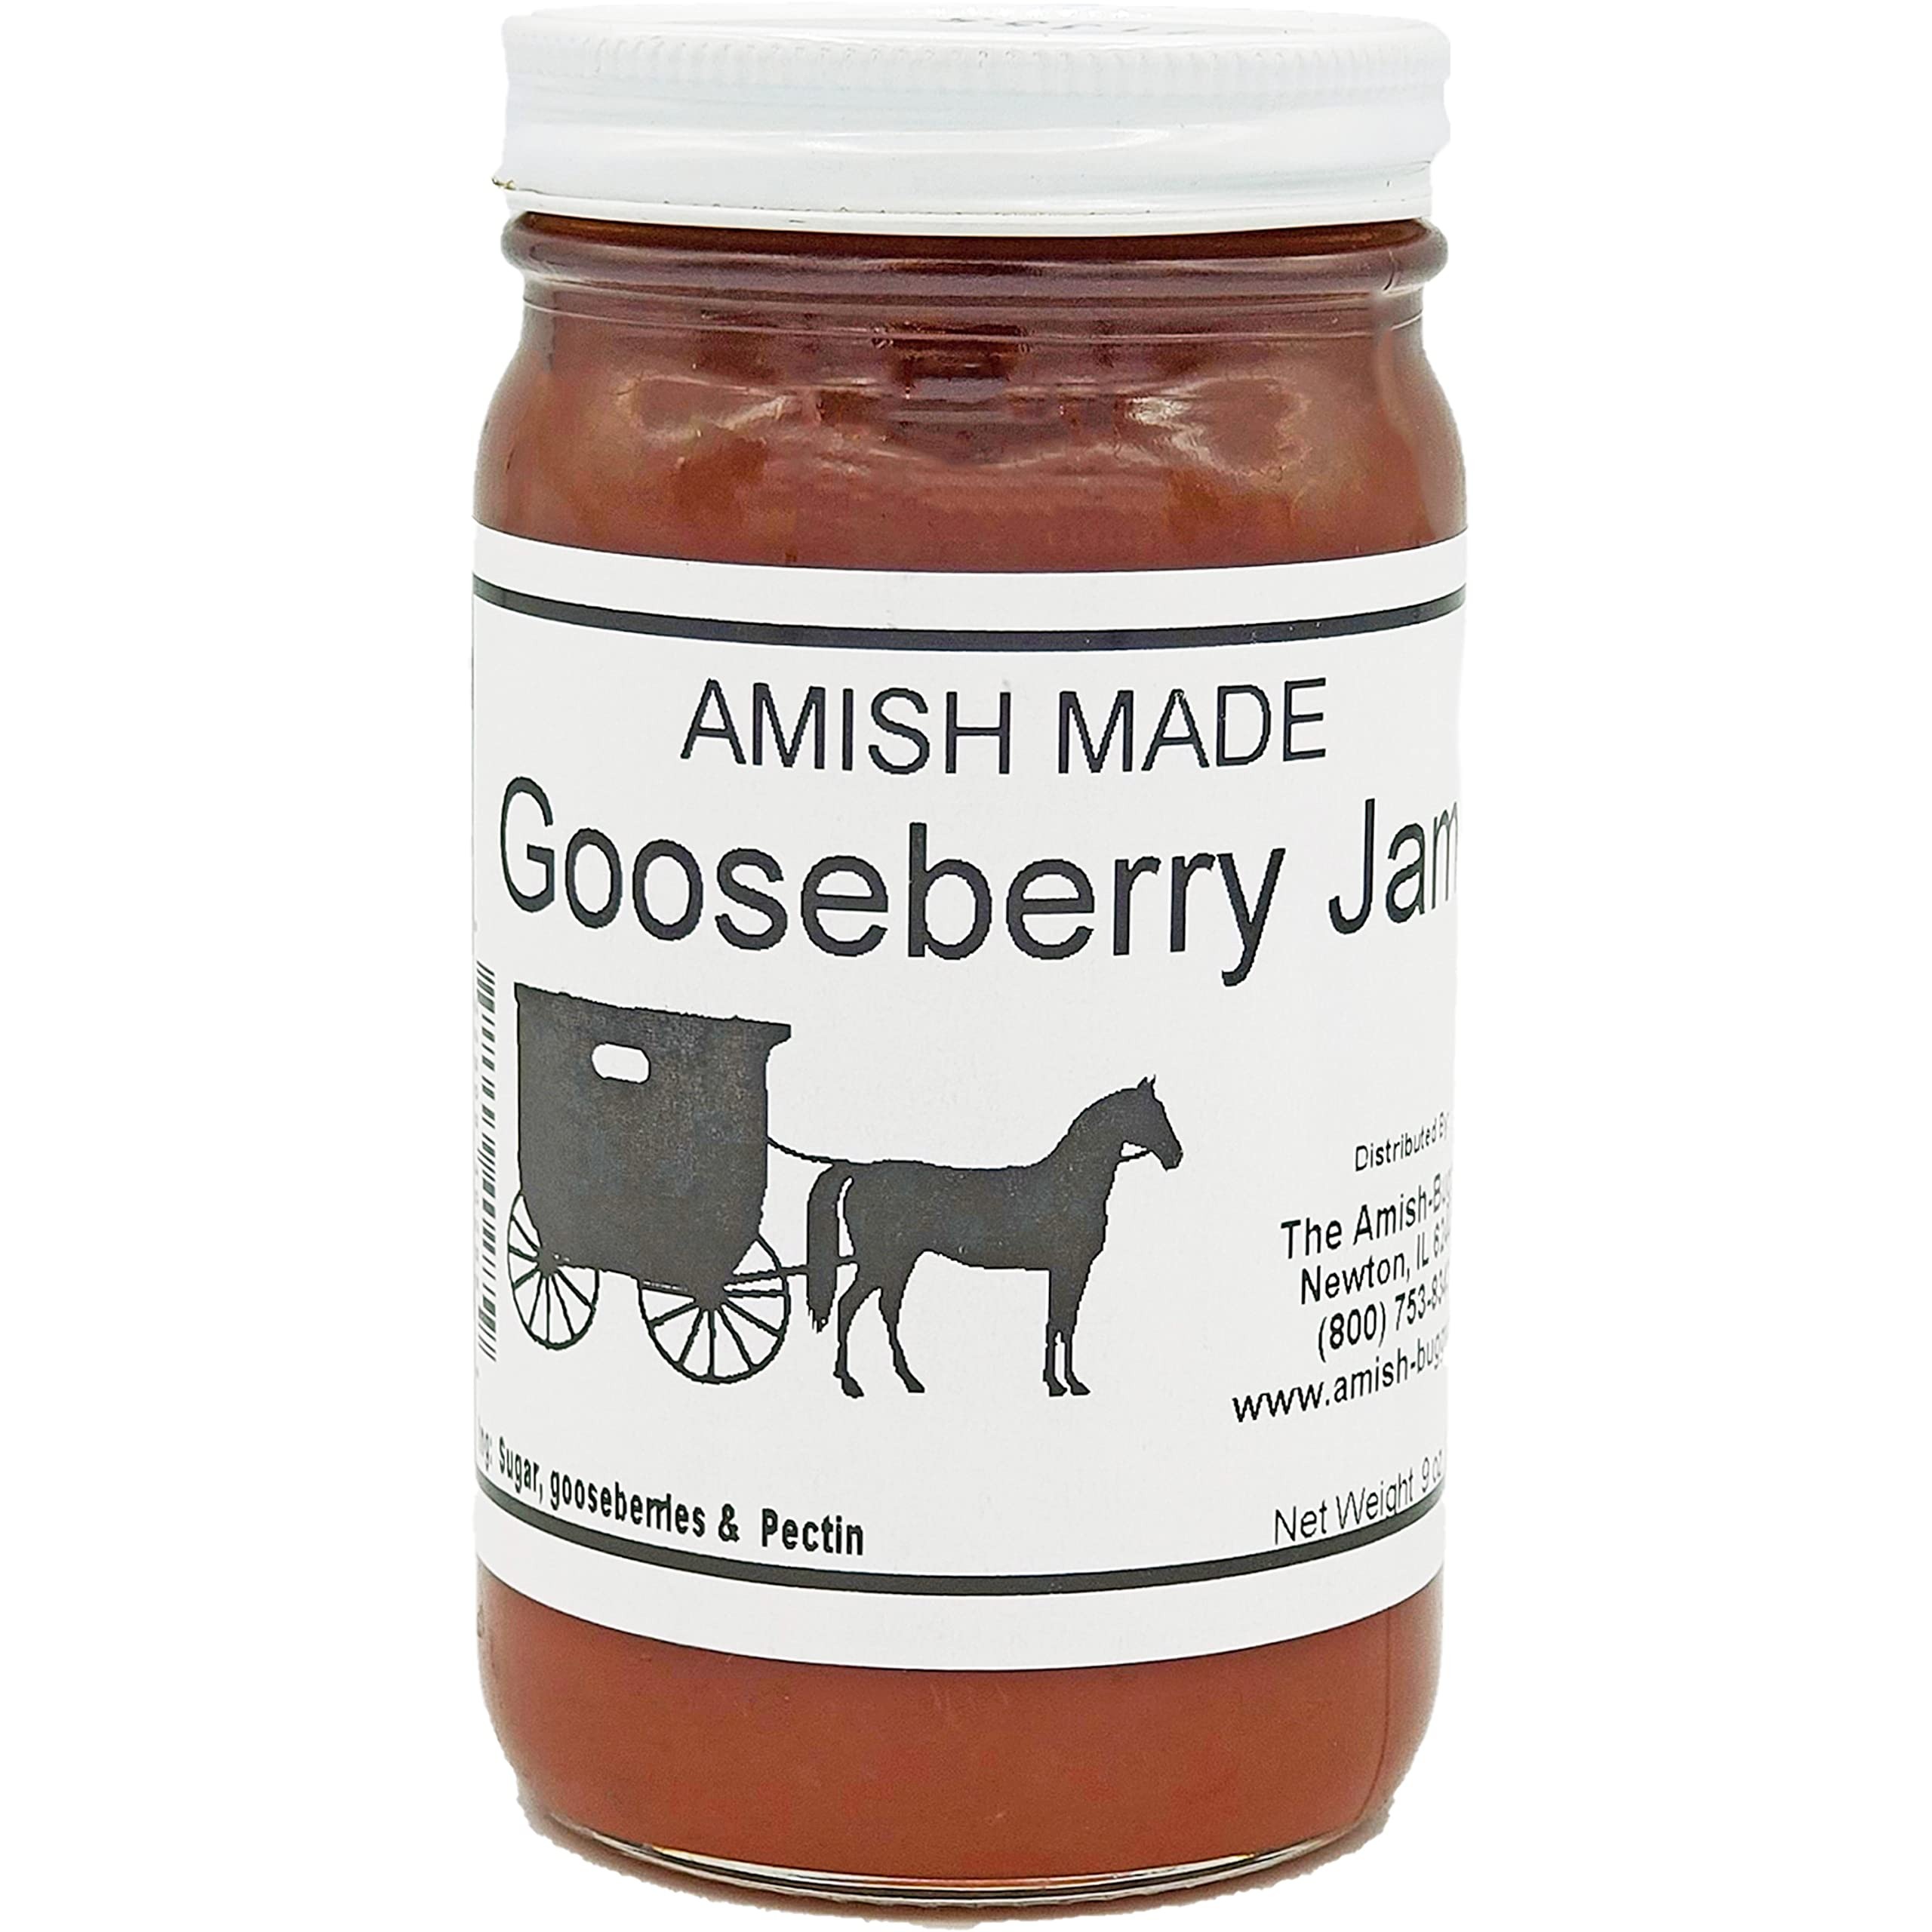
Item Name: Amish Jam Gooseberry - "8 Oz. Jar - Qty 3"
Bullet Point 1: Absolutley Delicious
Bullet Point 2: Amish Quality
Product Description: 20 Great Flavors to Choose From - Amish Jam - 8 Oz Jar Ing: Sugar, gooseberries, Pectin, Lemon Juice Conc.
Value: 24.0
Unit: ounce

Price: 29.98